Ole Dehli

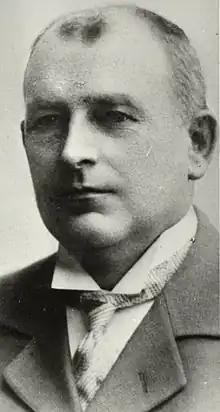

He was born on the Dehli farm near the village of Furnes in Furnes Municipality in Hedmark county, Norway. He was a son of farmers Hans Olsen Dehli (1816–1881) and Martha Larsdatter (1821–1882).